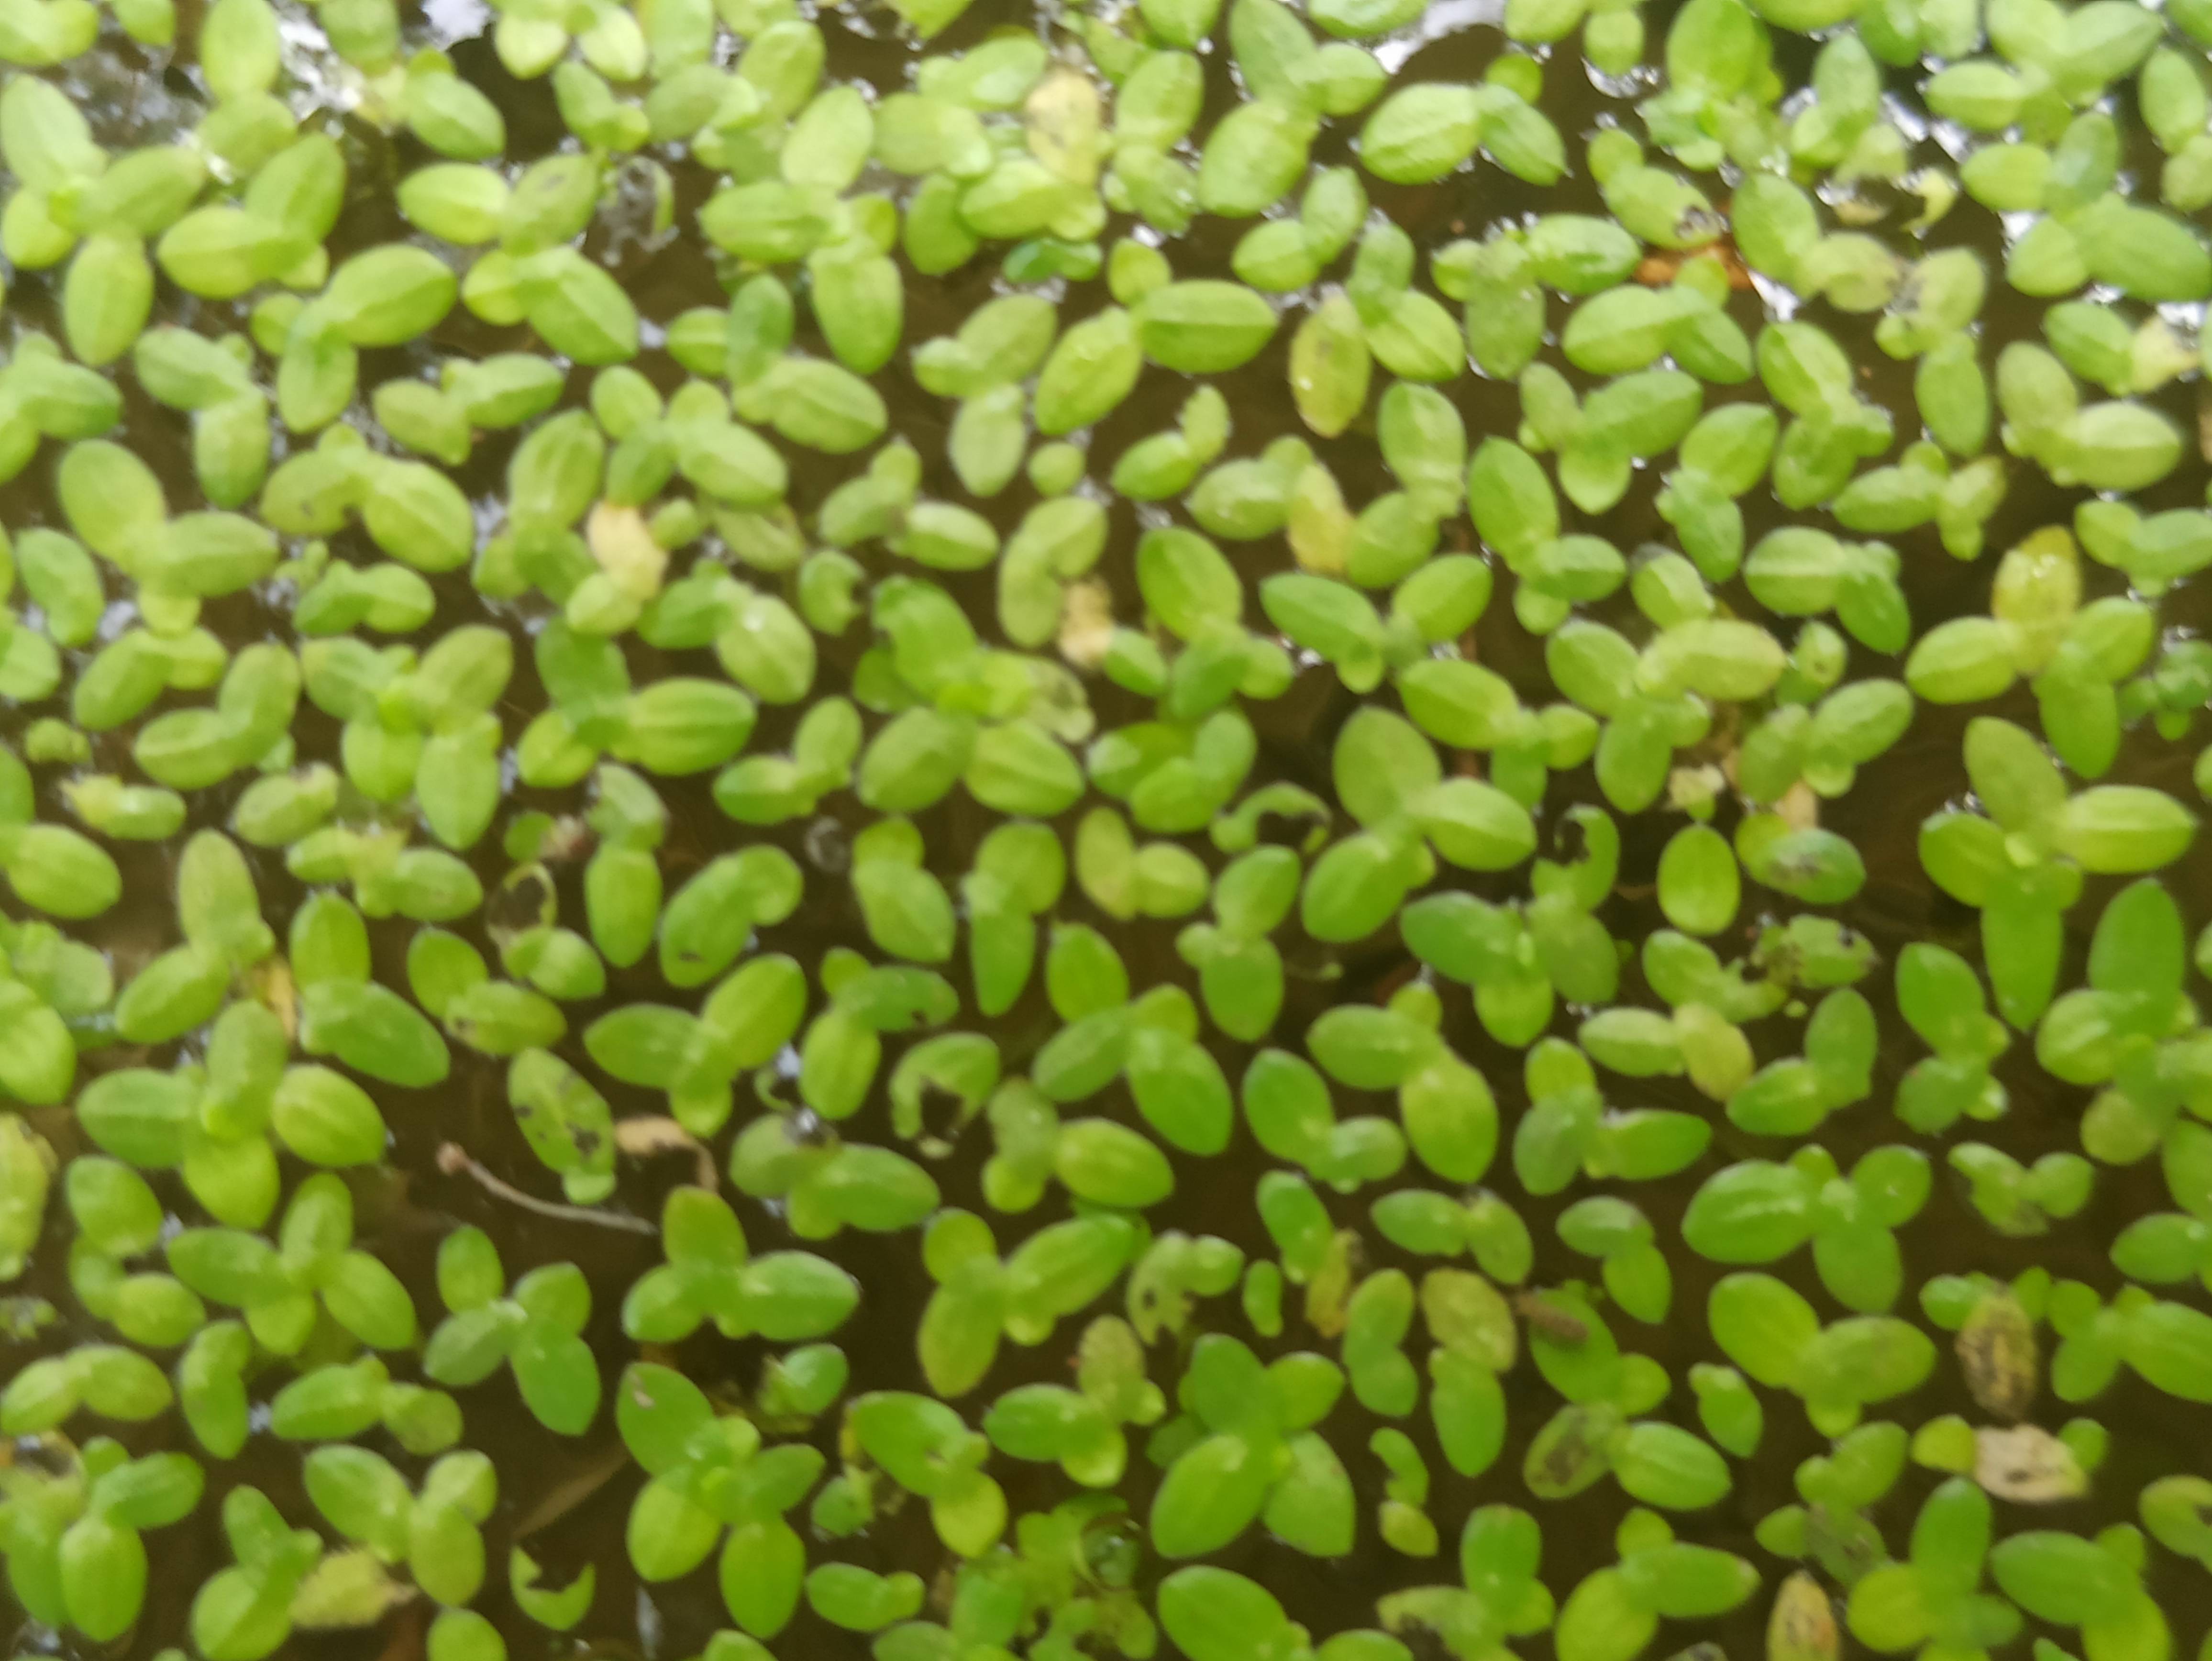
Species: Common Duckweeds (Lemna minor)